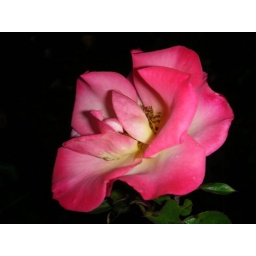
This is a flower near a beach in La Jolla, CA.